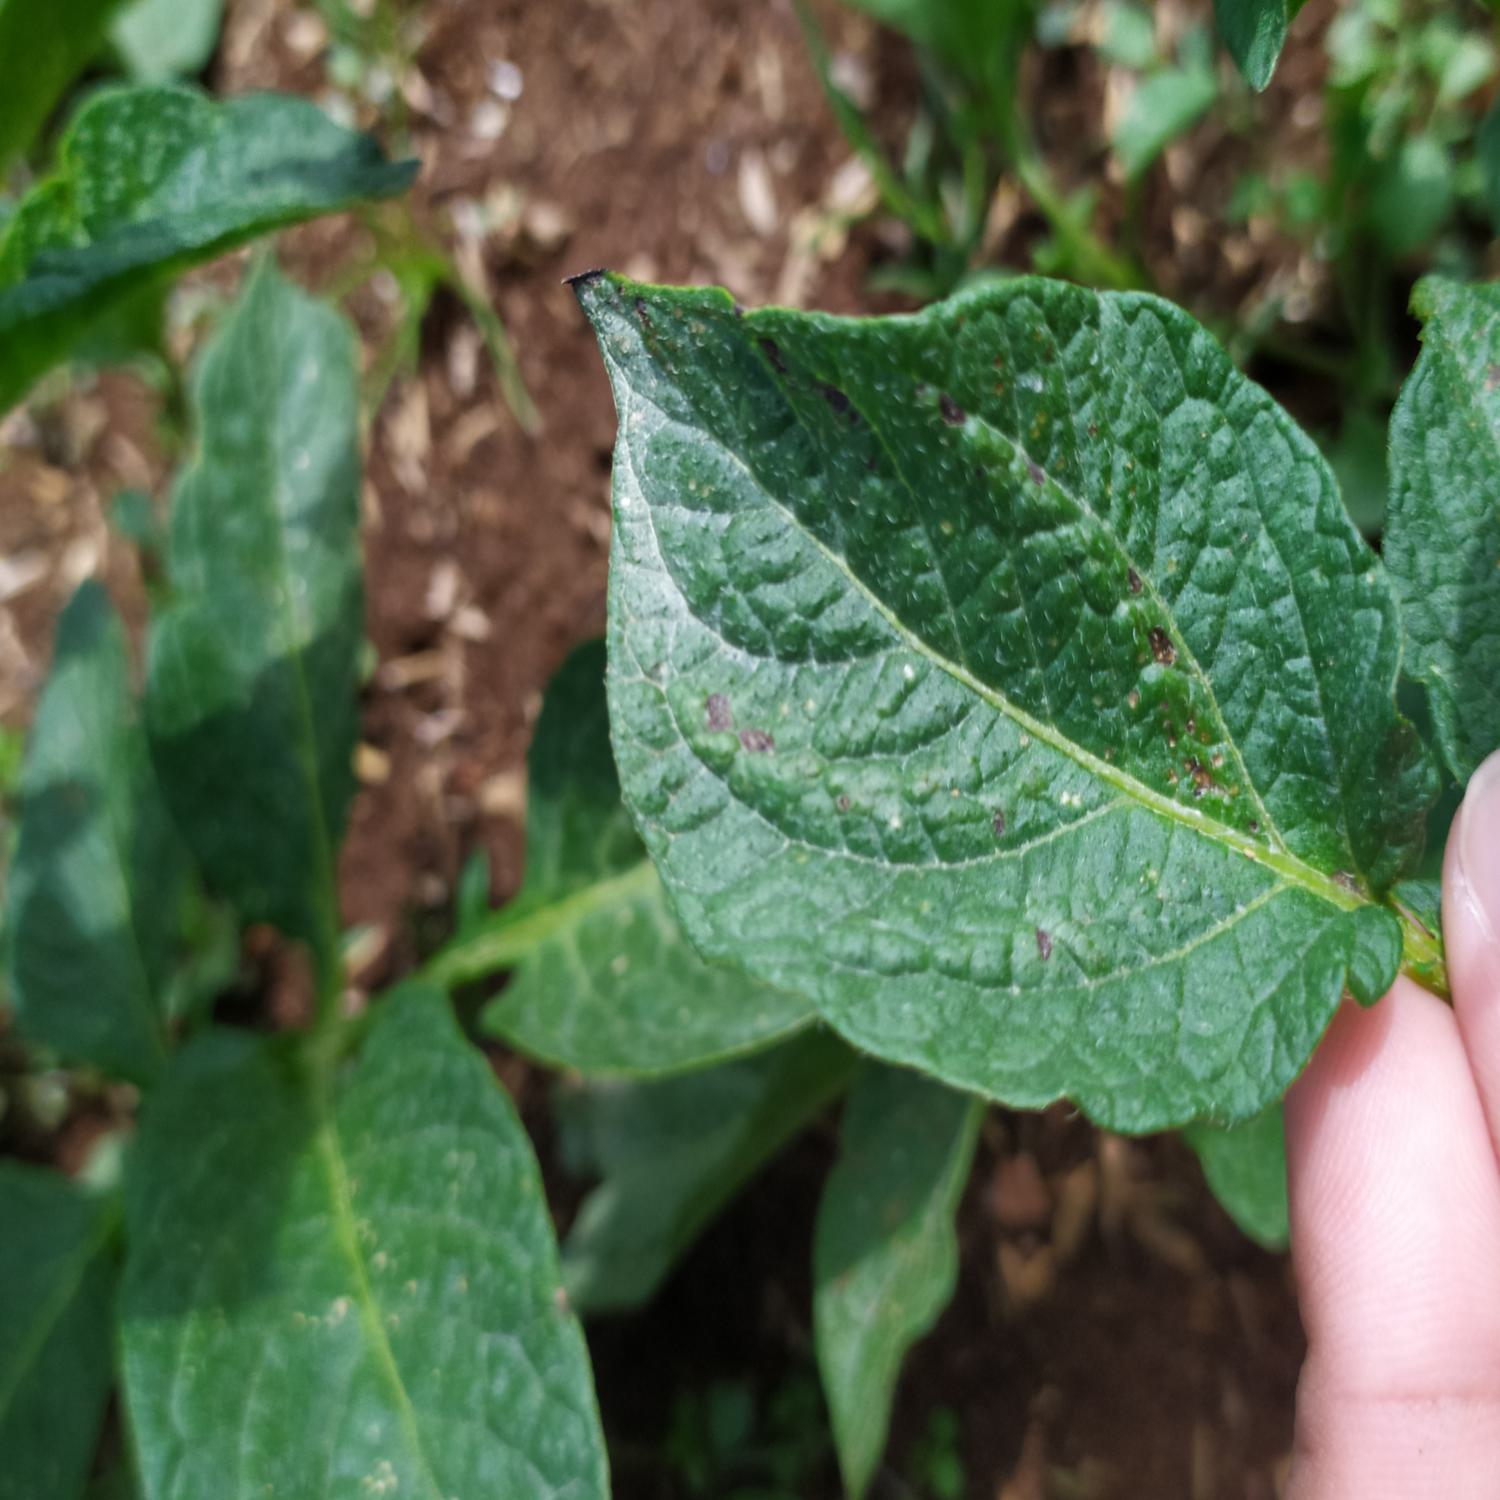
Label: Fungi